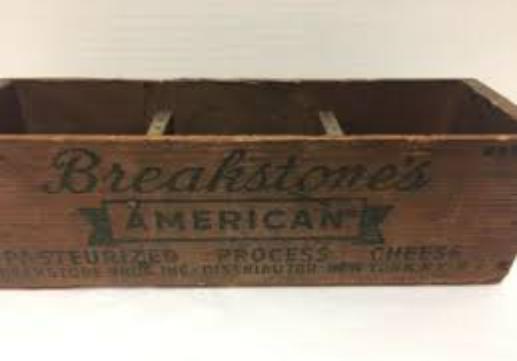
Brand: Breakstone's
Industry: Food